Damascus International Airport

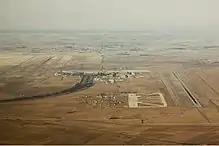
Aerial view

In 1965 the construction of the airport was entrusted to a group of French companies (SCB, CSF, Spie and Cegelec), led by the SCB. Damascus Airport was opened in the late 1960s, replacing the old Mazzeh military airport that previously served as the city's main aviation hub. The airport was built to accommodate the growing air traffic and to enhance Syria's connectivity with the rest of the world. In the 1980s, the airport was served by over 30 airlines and had nonstop flights to destinations in Europe, North Africa, the Middle East, and South Asia. It was also a stop-over on a Pakistan International Airlines route from Karachi and Islamabad to New York and Toronto.